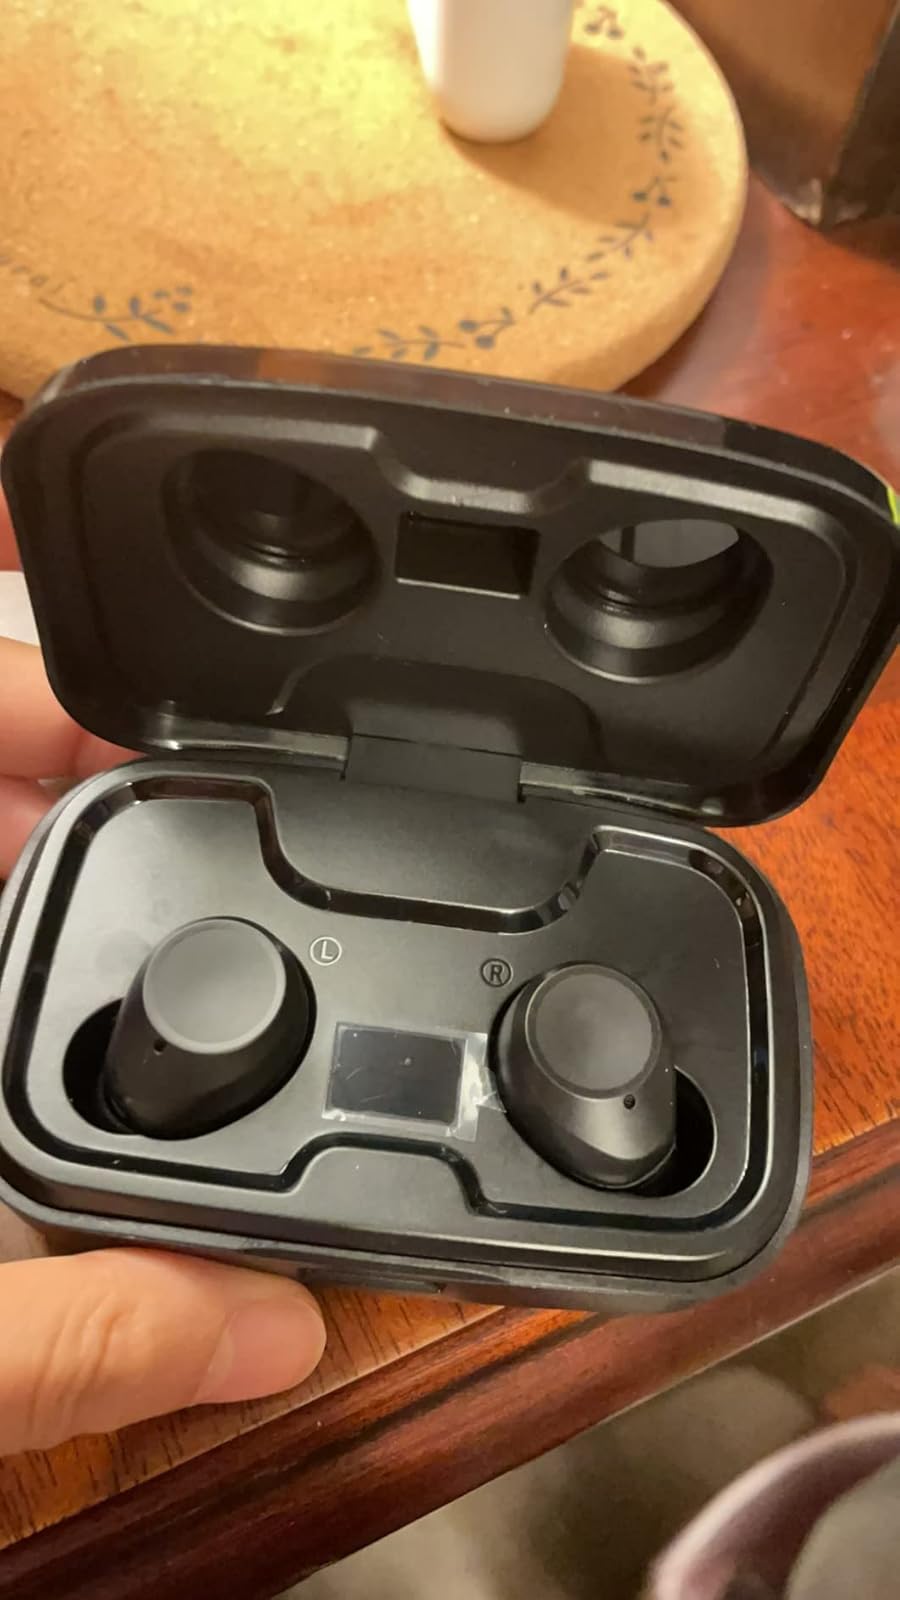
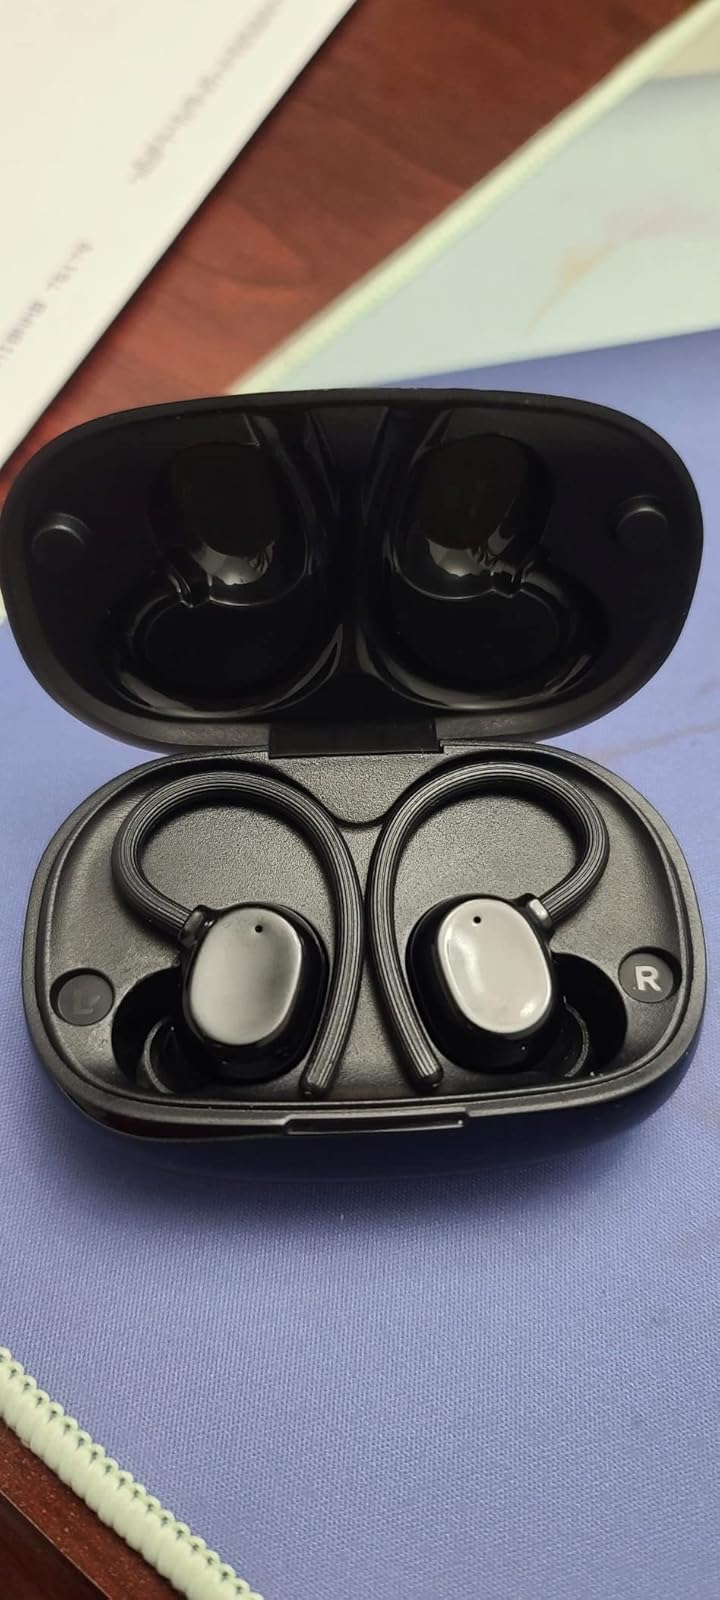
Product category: earbuds
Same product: no